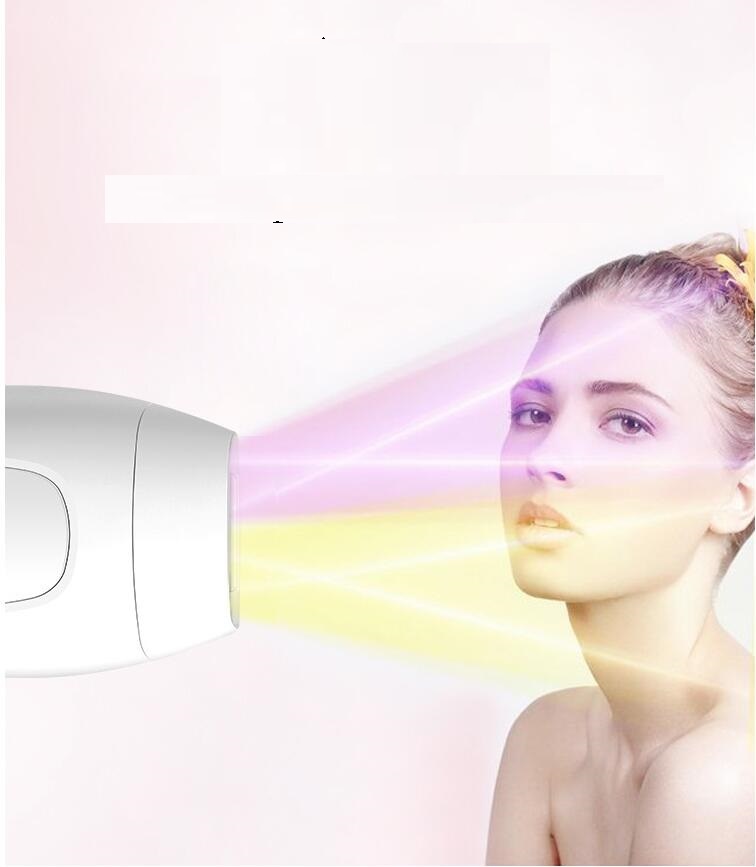
Laser Hair Removal Device for Underarms and Bikini Area
Discover the future of hair removal with our state-of-the-art Laser Hair Removal Device . Designed for whole body care , this innovative device is perfect for achieving smooth, hair-free skin in the comfort of your own home. This device operates at a wavelength of 400-1200 , ensuring effective hair removal for various skin types. Although it does not feature a freezing point function, its advanced technology guarantees a comfortable experience while you achieve the silky-smooth results you desire. Crafted from high-quality ABS material, this durable device is designed to last. Equipped to handle a power supply mode of AC and suitable for a rated voltage of 100V-240V , it’s perfect for international use. With a rated power of 50/6 , it delivers efficient performance every time. Choose from a variety of colors including White , Black , and Pink , each available in multiple sizes tailored to your needs (EU, US, UK, AU). This flexibility ensures that you find the perfect match for your style and preferences. Say goodbye to unwanted hair and hello to confidence with our Laser Hair Removal Device . It’s time to embrace a smoother, more radiant you!
Brand: J&N
Category: Health & Beauty > Personal Care > Shaving & Grooming > Hair Removal > Laser & IPL Hair Removal Devices > Laser Hair Removal Devices